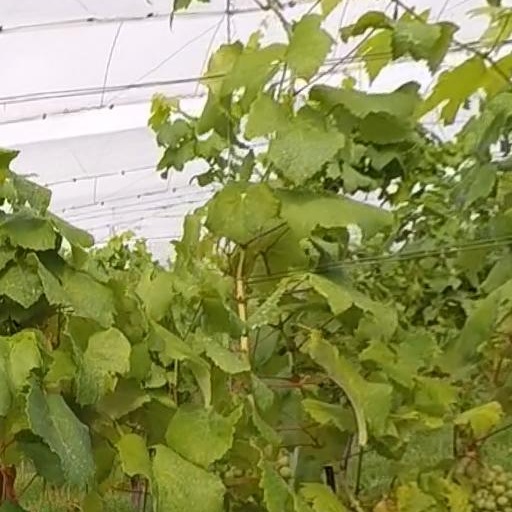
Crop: grape